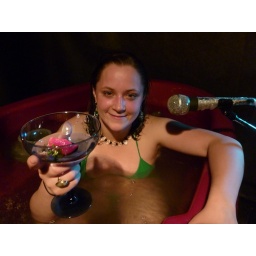
Drinking a glass of sparkling wine in the Spaberrry hot tub